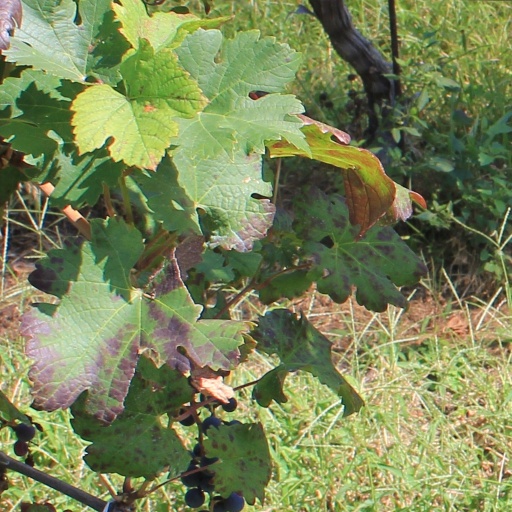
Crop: grape